Galatasaray University

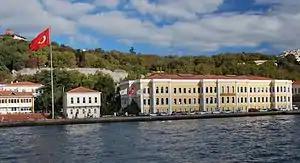
Galatasaray University Main Building

Galatasaray University is a public university established in Istanbul, Turkey in 1992, following an agreement signed in the presence of President François Mitterrand of France and President Turgut Özal of Turkey during a ceremony at Galatasaray High School, the mother school of the university. Turkey's Ambassador to France, Coşkun Kırca, was instrumental in facilitating the agreement.